Winning (film)

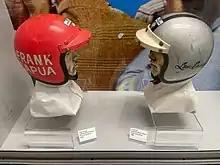
Helmets worn in the film by Paul Newman and Robert Wagner on display at the Indianapolis Motor Speedway Museum.

During preparation for this film, Newman was trained for the motorsport by drivers Bob Sharp and Lake Underwood, at a race track high performance driving school—which sparked Newman's enthusiasm for the sport and led to his participation as a competitor in sports car racing during the remainder of his life. He would eventually launch the much successful Newman/Haas Racing with his longtime racing competitor and friend Carl Haas, winning more than 100 races and 8 Driver's Championships in IndyCar Series, although ironically the team never won the 500.